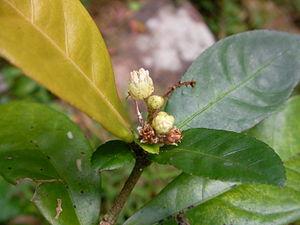
Le croton de Hong Kong est une espèce du genre Croton et de la famille Euphorbiaceae, présent au sud-est de la Chine. L'espèce est endémique à Hong Kong.